Celeste Nelson

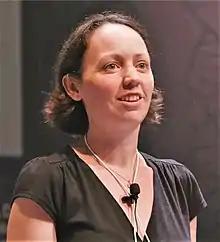
Nelson speaks at the World Economic Forum in 2017

Celeste M. Nelson (born 21 August 1976) is a professor of chemical and biological engineering and the director of the program in engineering biology at Princeton University. She is a Fellow of the American Institute for Medical and Biological Engineering (AIMBE) and was a finalist in the 2017 and 2018 Blavatnik Awards for Young Scientists.